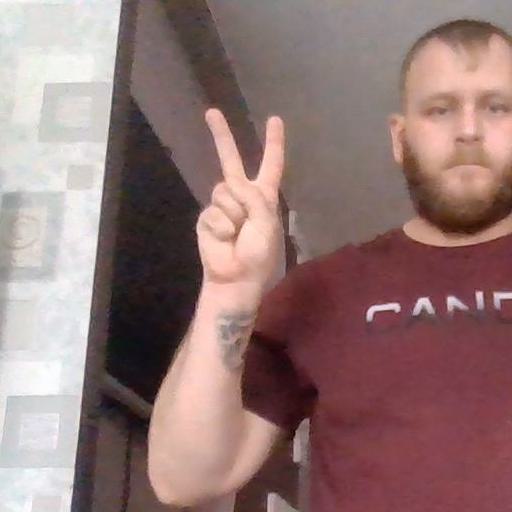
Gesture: peace